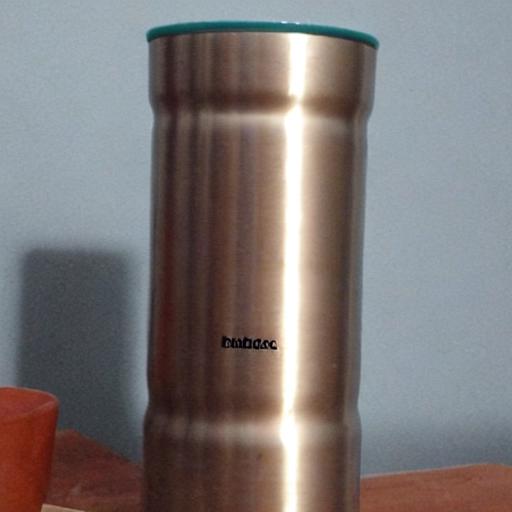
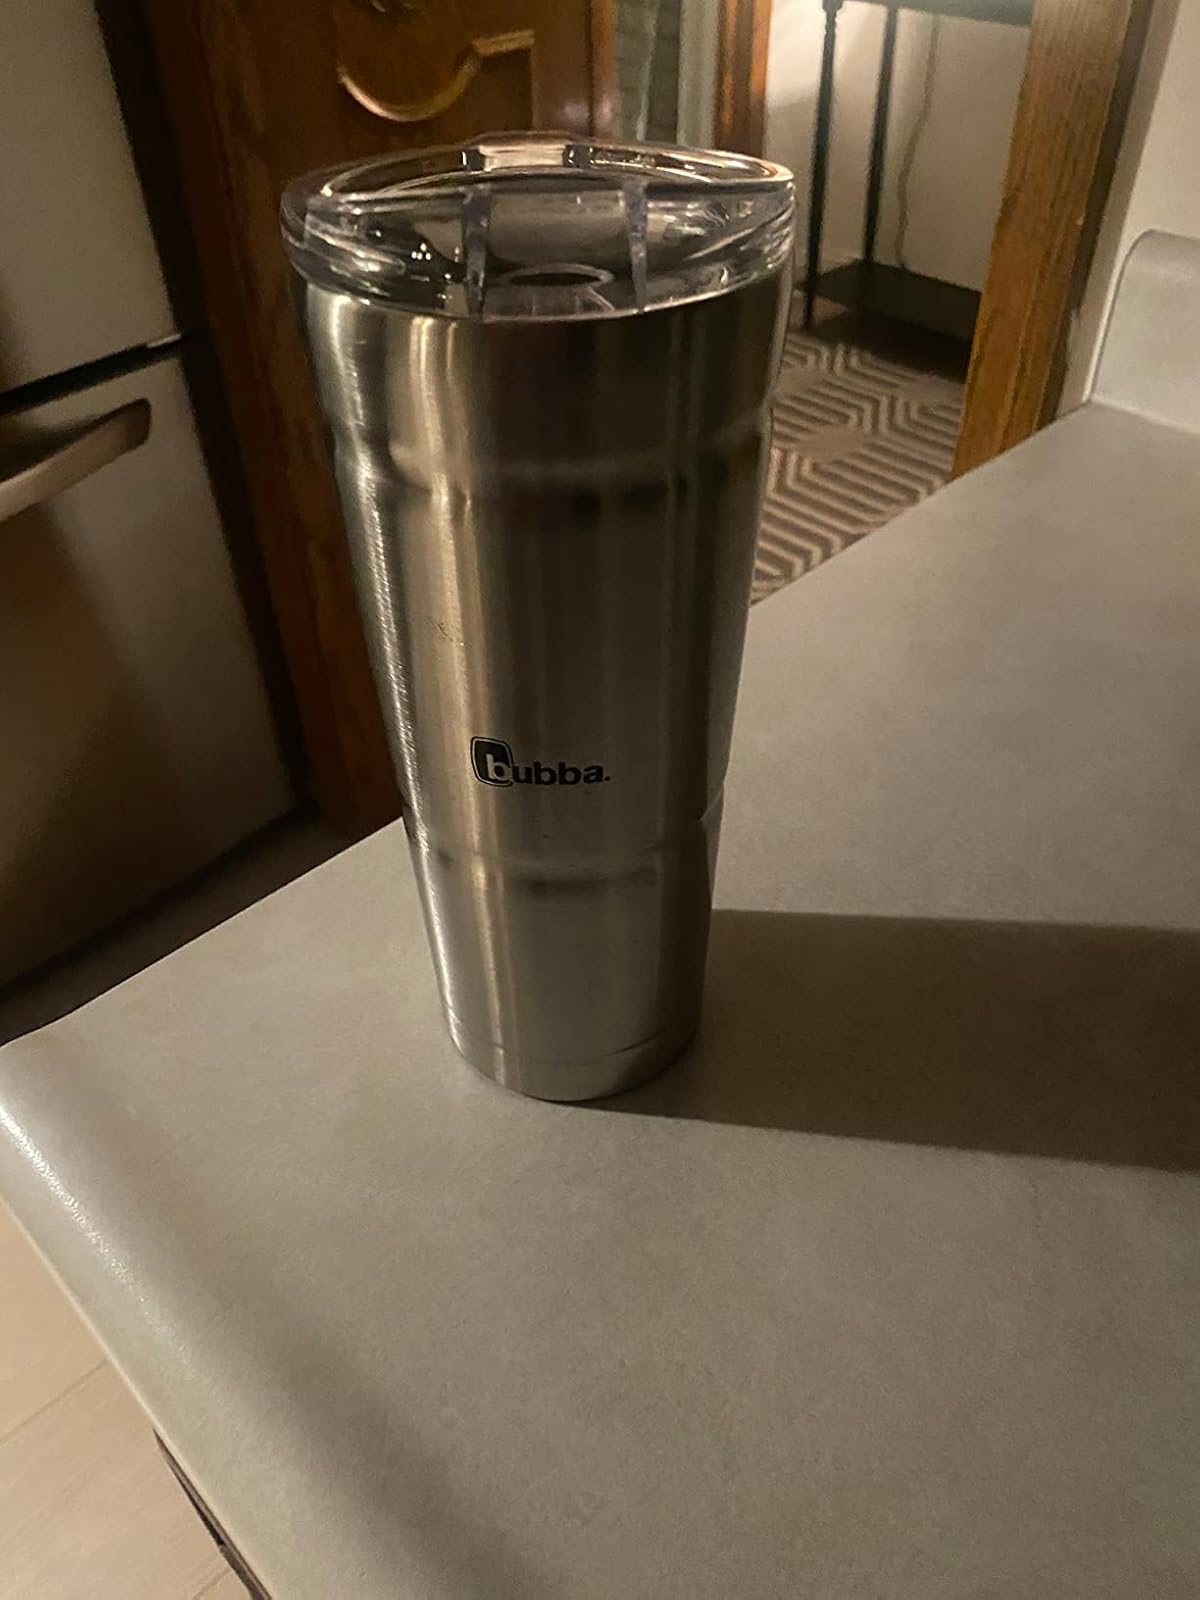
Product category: items_tea
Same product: no